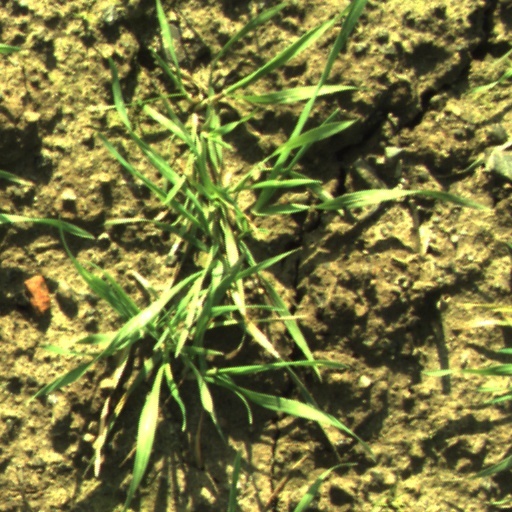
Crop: wheat